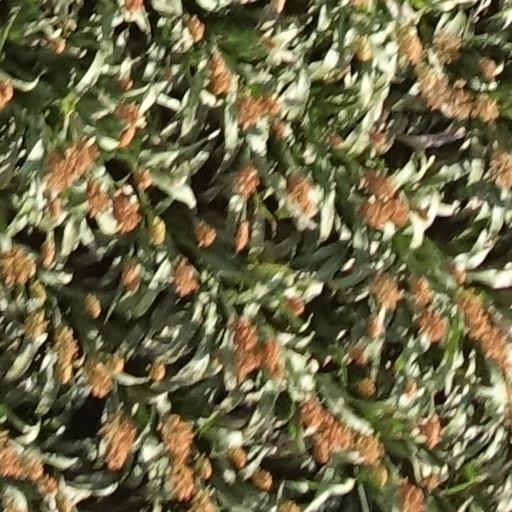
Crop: sorghum